English cricket team in Bangladesh in 2009–10

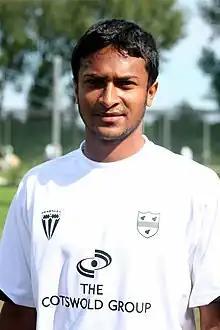
Shakib Al Hasan was named man of the match, despite England winning the Test match.

The teams remained in Chittagong for the first Test, in which England gave Test debuts to Finn and Carberry. Bangladesh's preparations for the match were disrupted when middle-order batsman Hasan announced his retirement from international cricket two days earlier, and although Jahurul Islam was called into the squad to replace him, it was Aftab Ahmed who took his place in the team for the Test. Bangladesh won the toss, and made "among the most unfathomable calls", putting England into bat on a surface that looked certain to deteriorate. Cook capitalised on the decision, being "barely troubled" as he remained 158 not out at the close of the first day, having faced 244 balls. Debutant Carberry out-scored Cook early on, but fell on 30 going for an ambitious sweep against Mahmudullah. His wicket brought in Jonathan Trott who scored slowly but confidently until he was wrongly dismissed on 39. A bouncing ball hit his helmet and was caught by wicket-keeper Rahim, prompting the umpire to give him out caught. Pietersen, who had been struggling against left-arm spin bowling, adjusted his style of play during his innings, staying more leg-side of the ball. He scored 99 runs, falling just short of a century when he was bowled by left-arm spinner Razzak. Collingwood, who scored 145 runs, and Ian Bell, who added 84 runs, increased the run rate during the second day to propel England to 599 for 6, at which point they declared, half an hour before the tea interval.